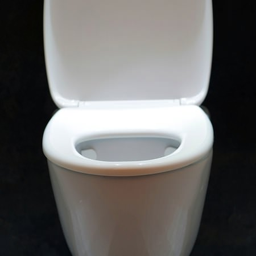
photo of a luxury toilet